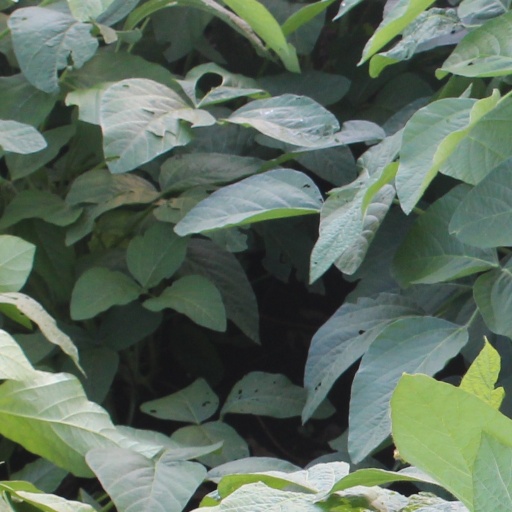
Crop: soybean